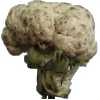
Label: cauliflower